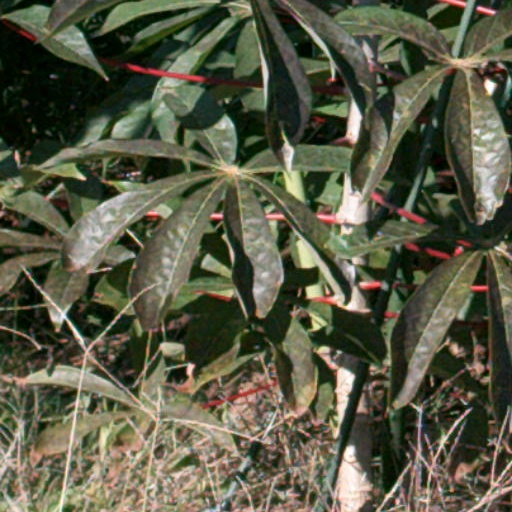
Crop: cassava